Robert Rogers (British Army officer)

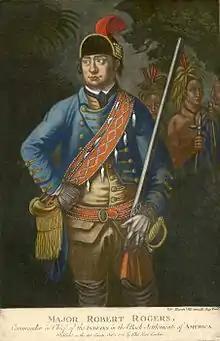
A 1776 coloured mezzotint of Rogers

Lieutenant-Colonel Robert Rogers (7 November 1731 – 18 May 1795) was a British Army officer and frontiersman. Born in Methuen, Province of Massachusetts Bay, he fought in King George's War, the French and Indian War and the American Revolutionary War. During the French and Indian War, Rogers raised and commanded Rogers' Rangers, a ranger unit trained for carrying out asymmetric warfare.